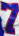
Number: 7